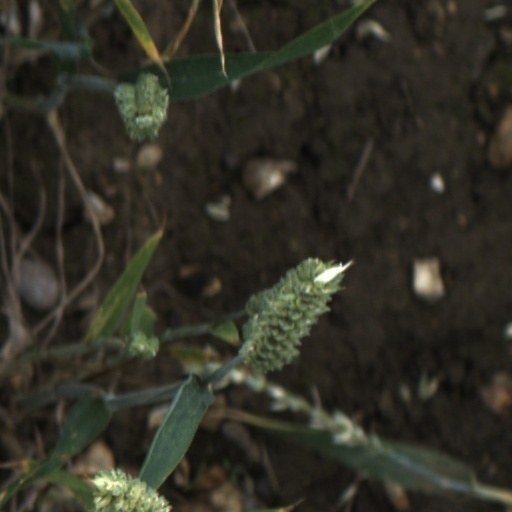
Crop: wheat